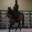
Label: horse